NS 7600

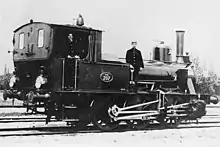
HSM 297 later NS 7602 with the driver and fireman (Between 1903 - 1905)

The NS 7600 was a series of tank engines of the Dutch Railways (NS) and its predecessor Hollandsche IJzeren Spoorweg-Maatschappij (HSM) and Haarlem-Zandvoort Spoorweg Maatschappij (HZSM).